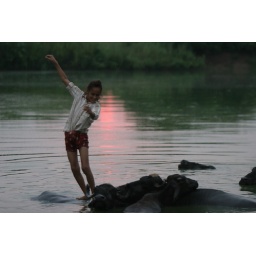
a boy playing with his cattle in the pond on the outskirts of chandigarh, india.